Vernon Cracknell

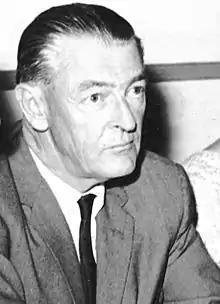

Vernon Francis Cracknell (30 May 1912 – 4 June 1989) was a New Zealand politician. He served as the Social Credit Party's third leader (1963–1970).